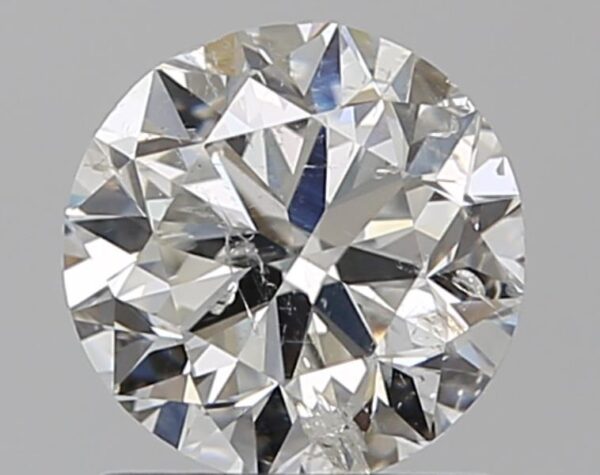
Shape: round
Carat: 1
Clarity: SI2
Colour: H
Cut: VG
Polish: EX
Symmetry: VG
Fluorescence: N
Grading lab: IGI
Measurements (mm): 6.25 x 6.19 x 3.96